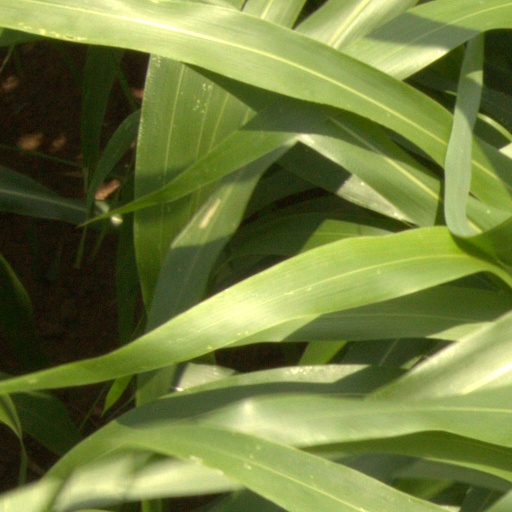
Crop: sorghum